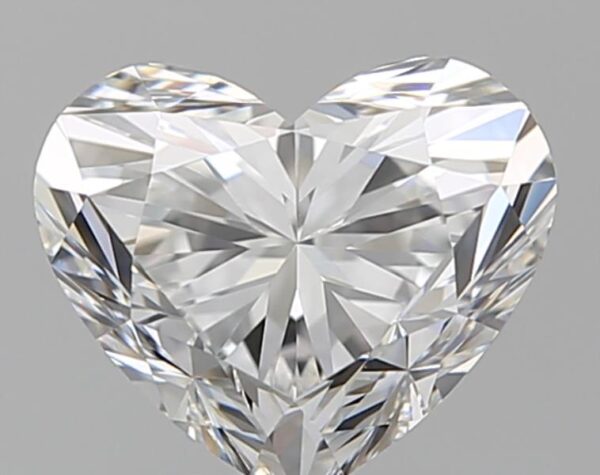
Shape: heart
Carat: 1.51
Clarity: VVS2
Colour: F
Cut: EX
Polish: EX
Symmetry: EX
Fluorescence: N
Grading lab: GIA
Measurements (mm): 6.7 x 7.94 x 4.8